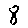
Label: 8